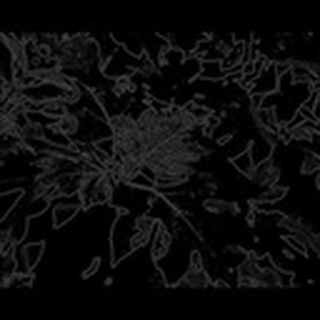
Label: healthy_cotton